London

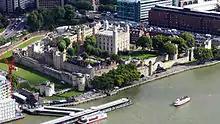
The Tower of London, a medieval castle, dating in part to 1078

Greater London encompasses a total area of . The extended area known as the London Metropolitan Region or the London Metropolitan Agglomeration, comprises a total area of .